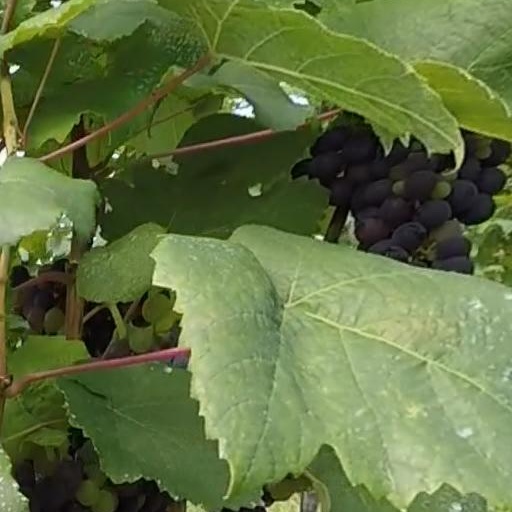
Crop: grape